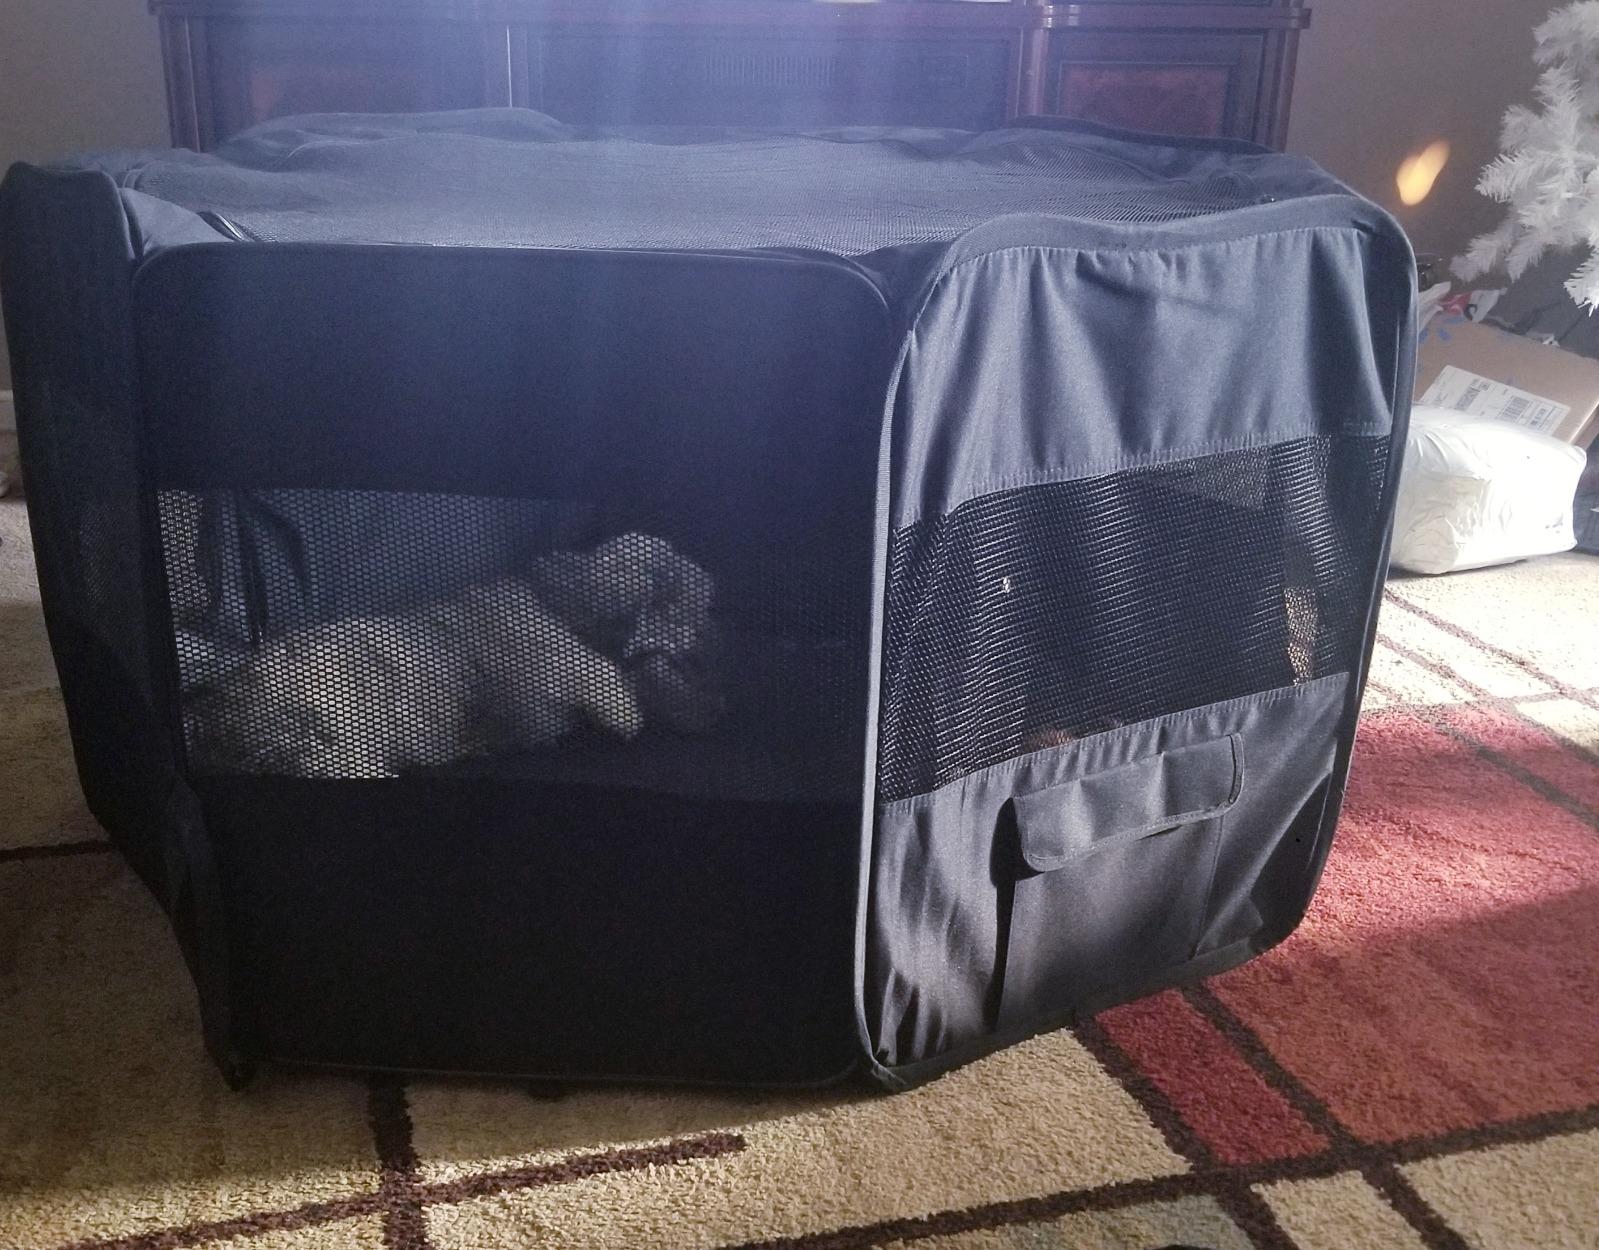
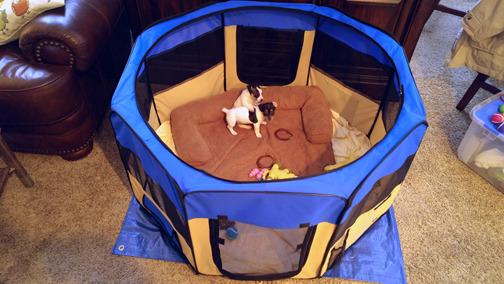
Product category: items_kennel
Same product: no